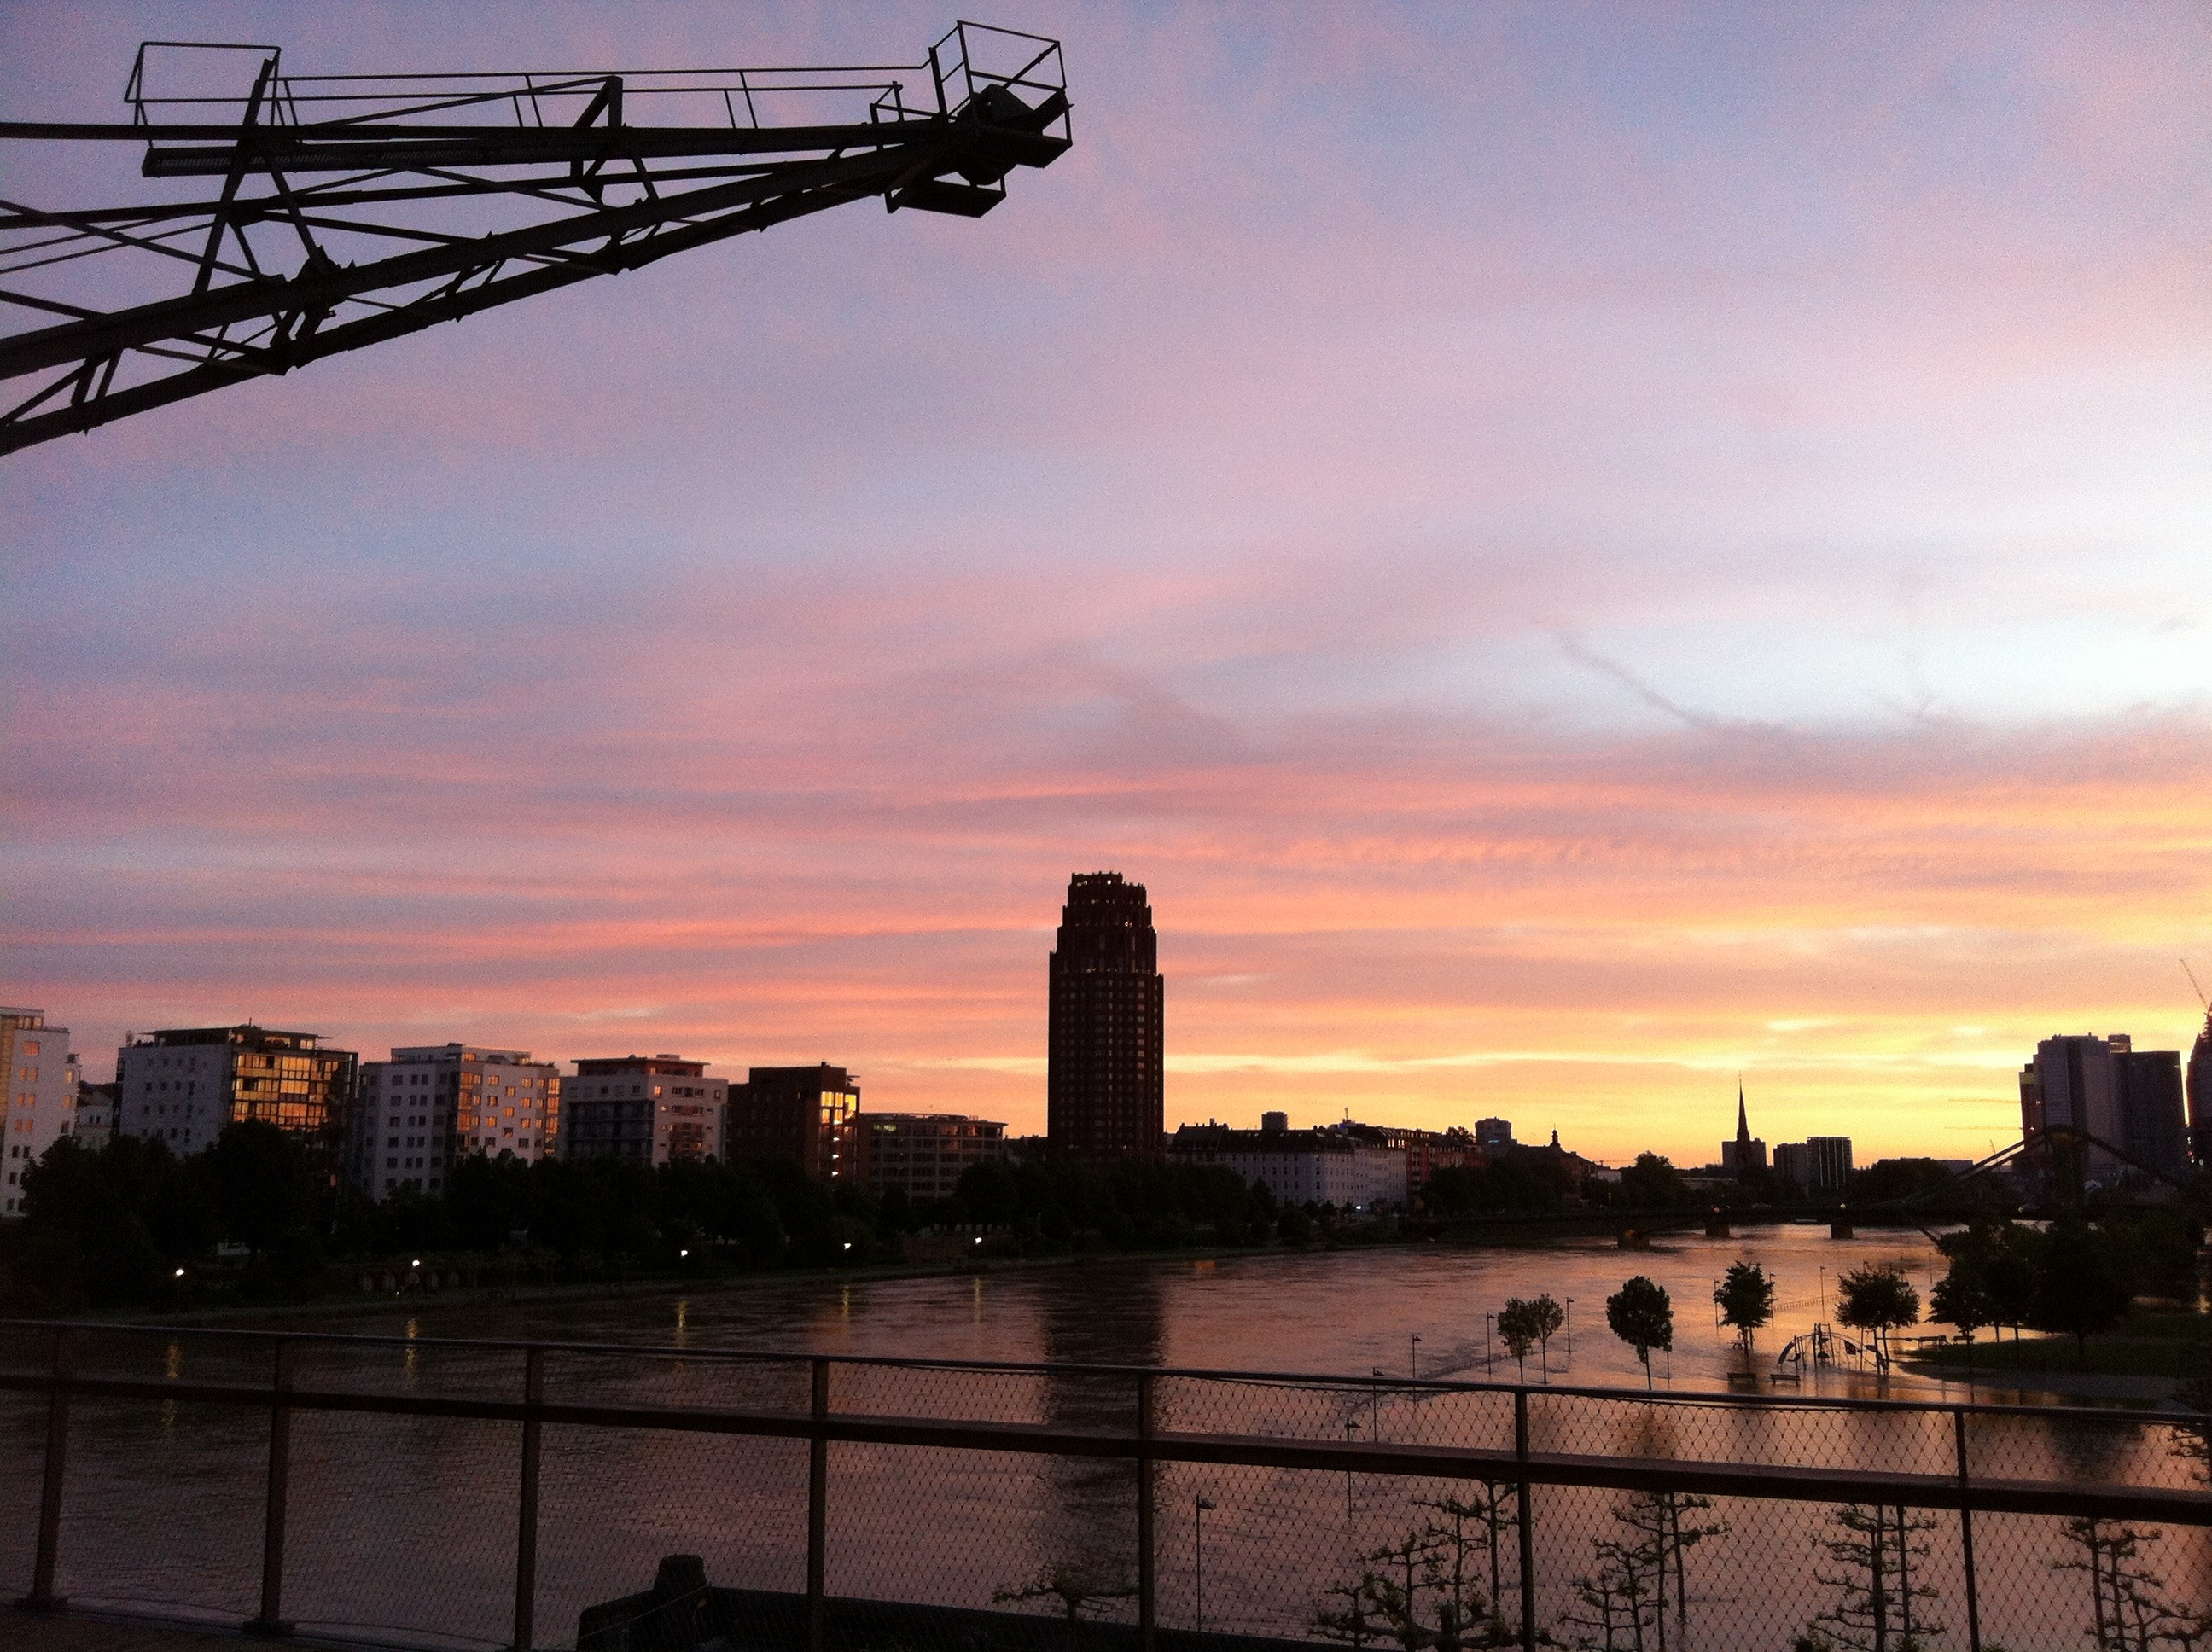
water, nature, horizon, cloud, architecture, sky, sun, sunrise, sunset, bridge, skyline, morning, building, dawn, city, skyscraper, river, cityscape, summer, plane, dusk, evening, reflection, tower, landmark, clouds, bank, reflections, gloomy, crane, main, frankfurt, mirroring, high water, urban area, river water, ship traffic, river banks, human settlement, eastern harbour